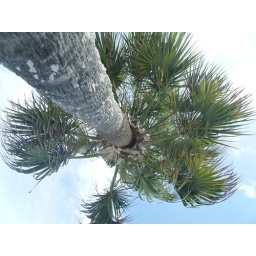
View looking up from my beach chair in Sanibel Island, Florida.